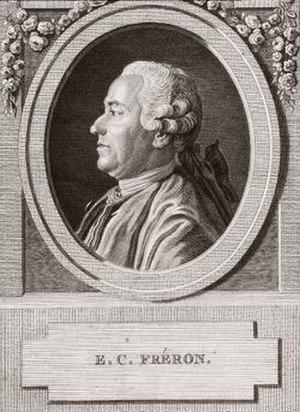
Élie Catherine Fréron, né à Quimper le 20 janvier 1718 et mort à Montrouge le 10 mars 1776, est un journaliste, critique littéraire et polémiste français.